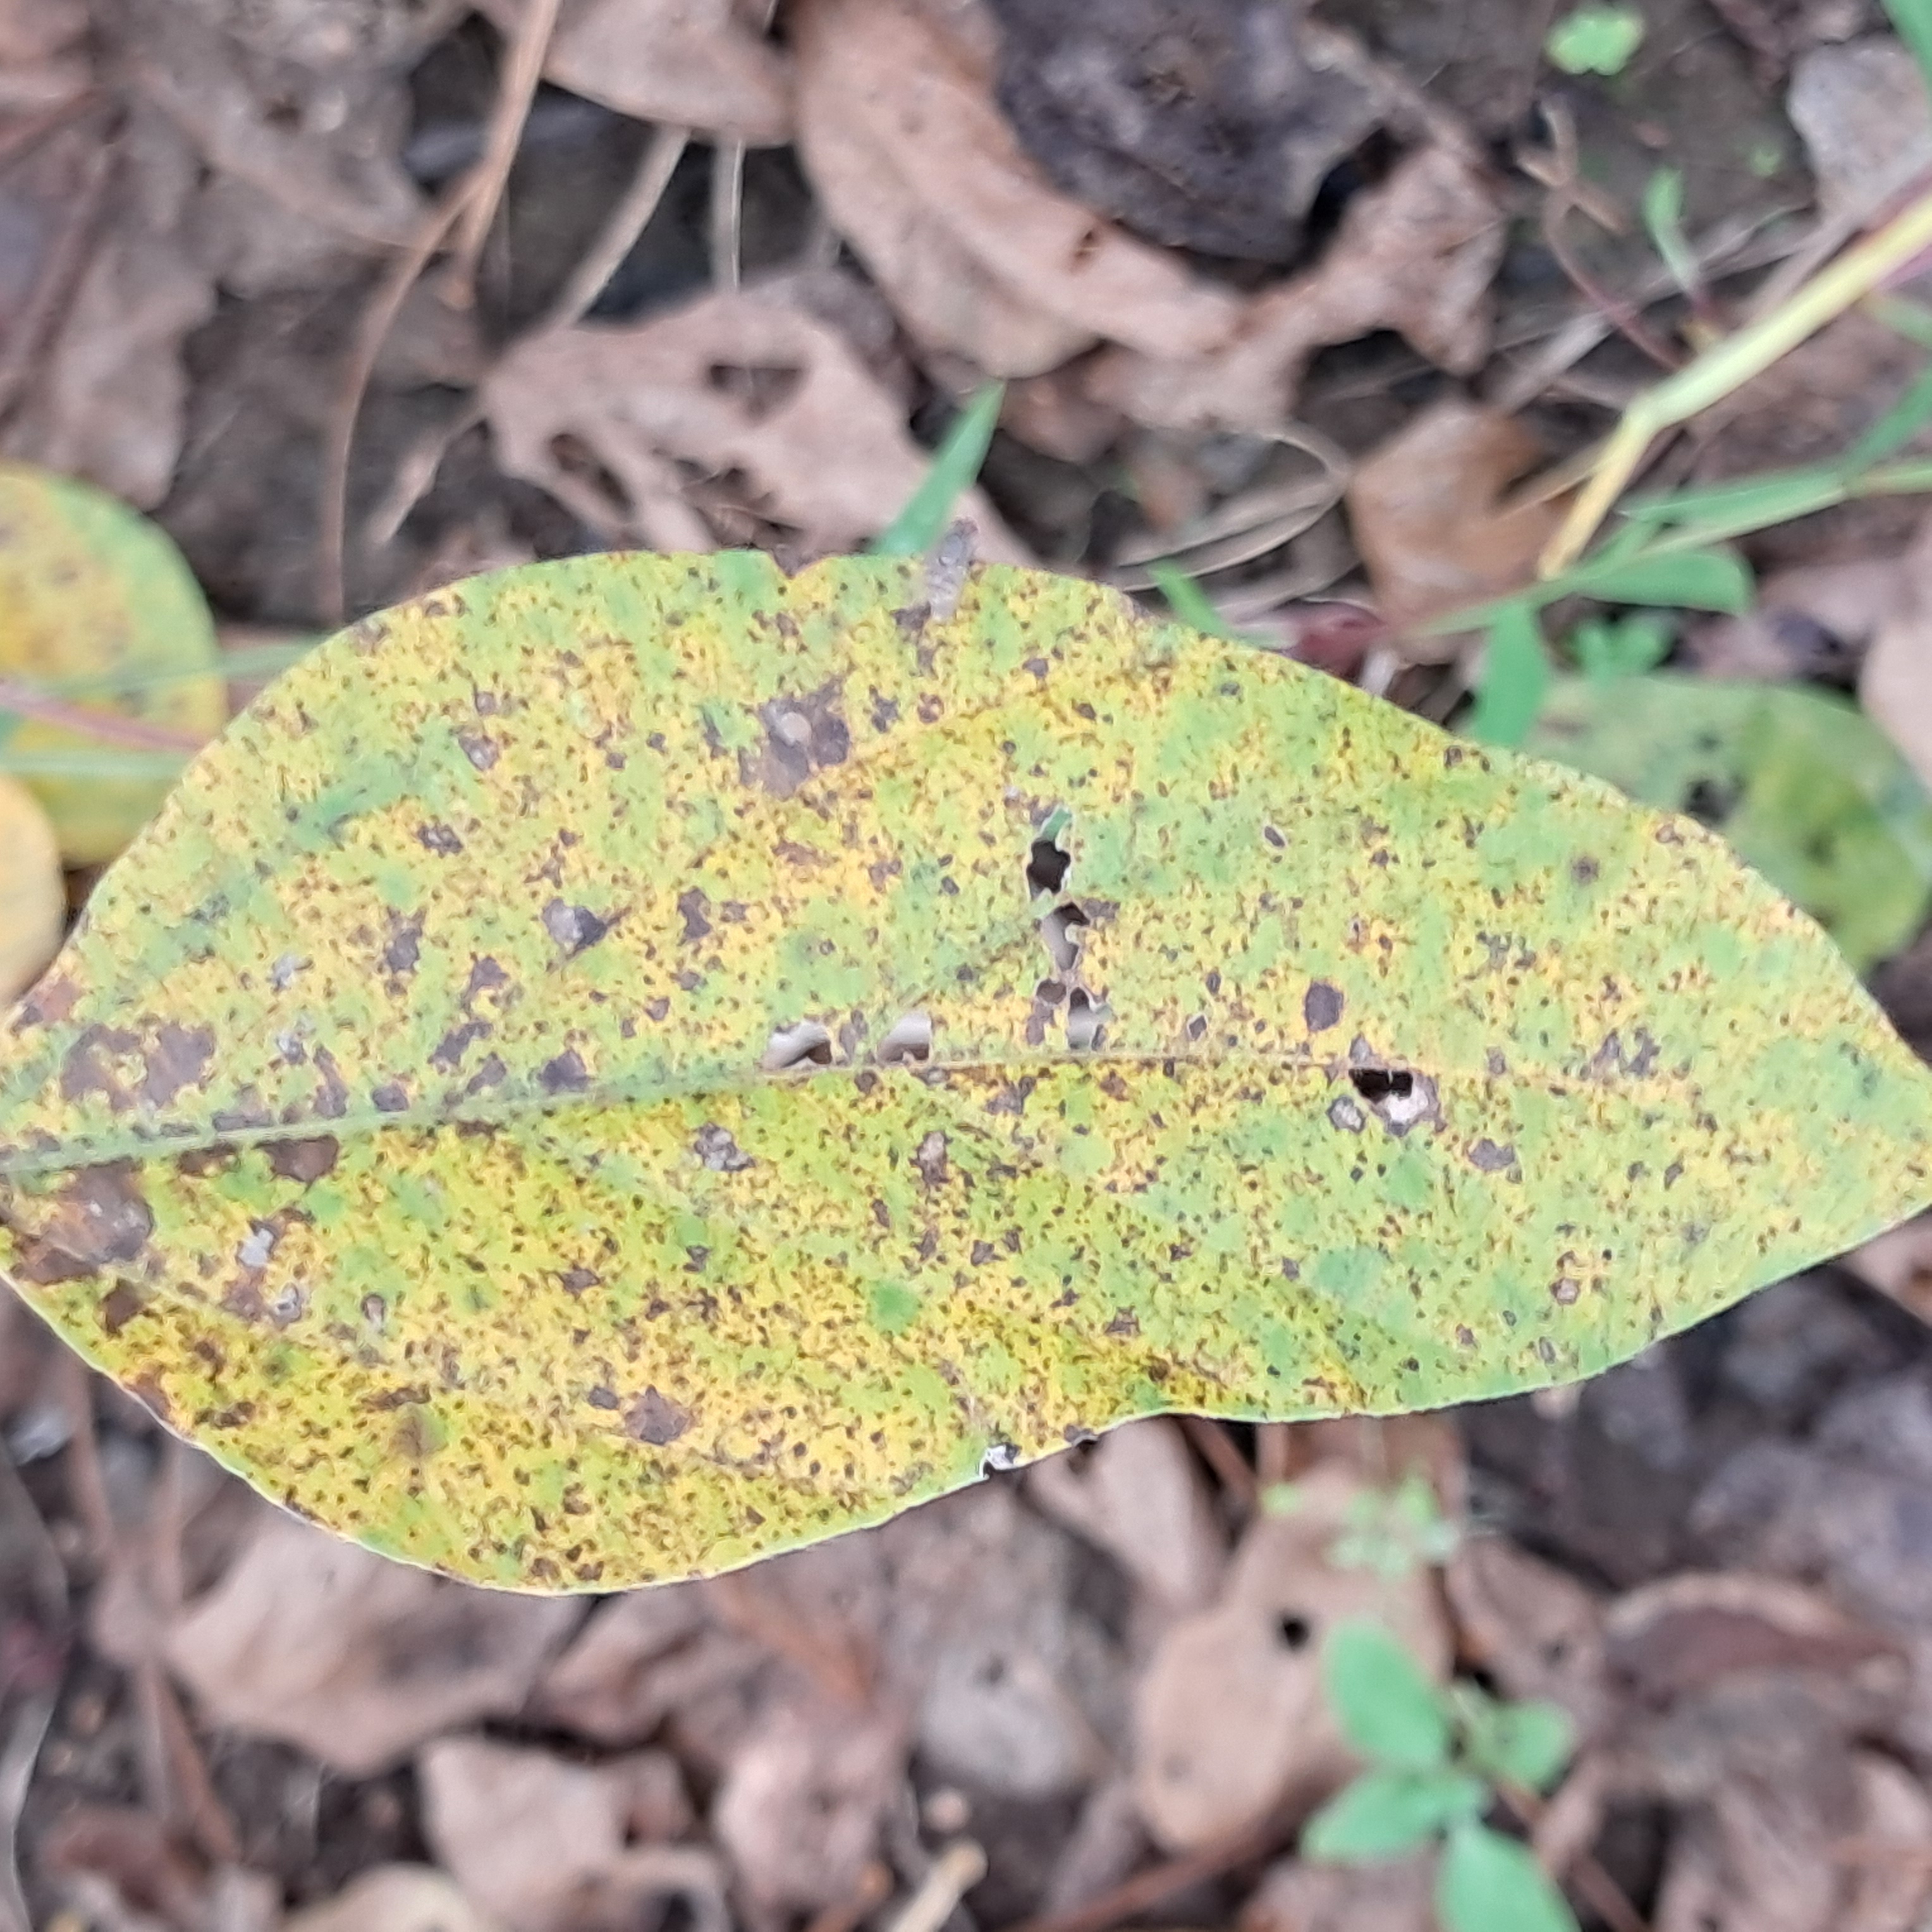
Label: Rust